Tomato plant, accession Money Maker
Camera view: tilt-top (135 deg); turntable rotation: 90 degrees
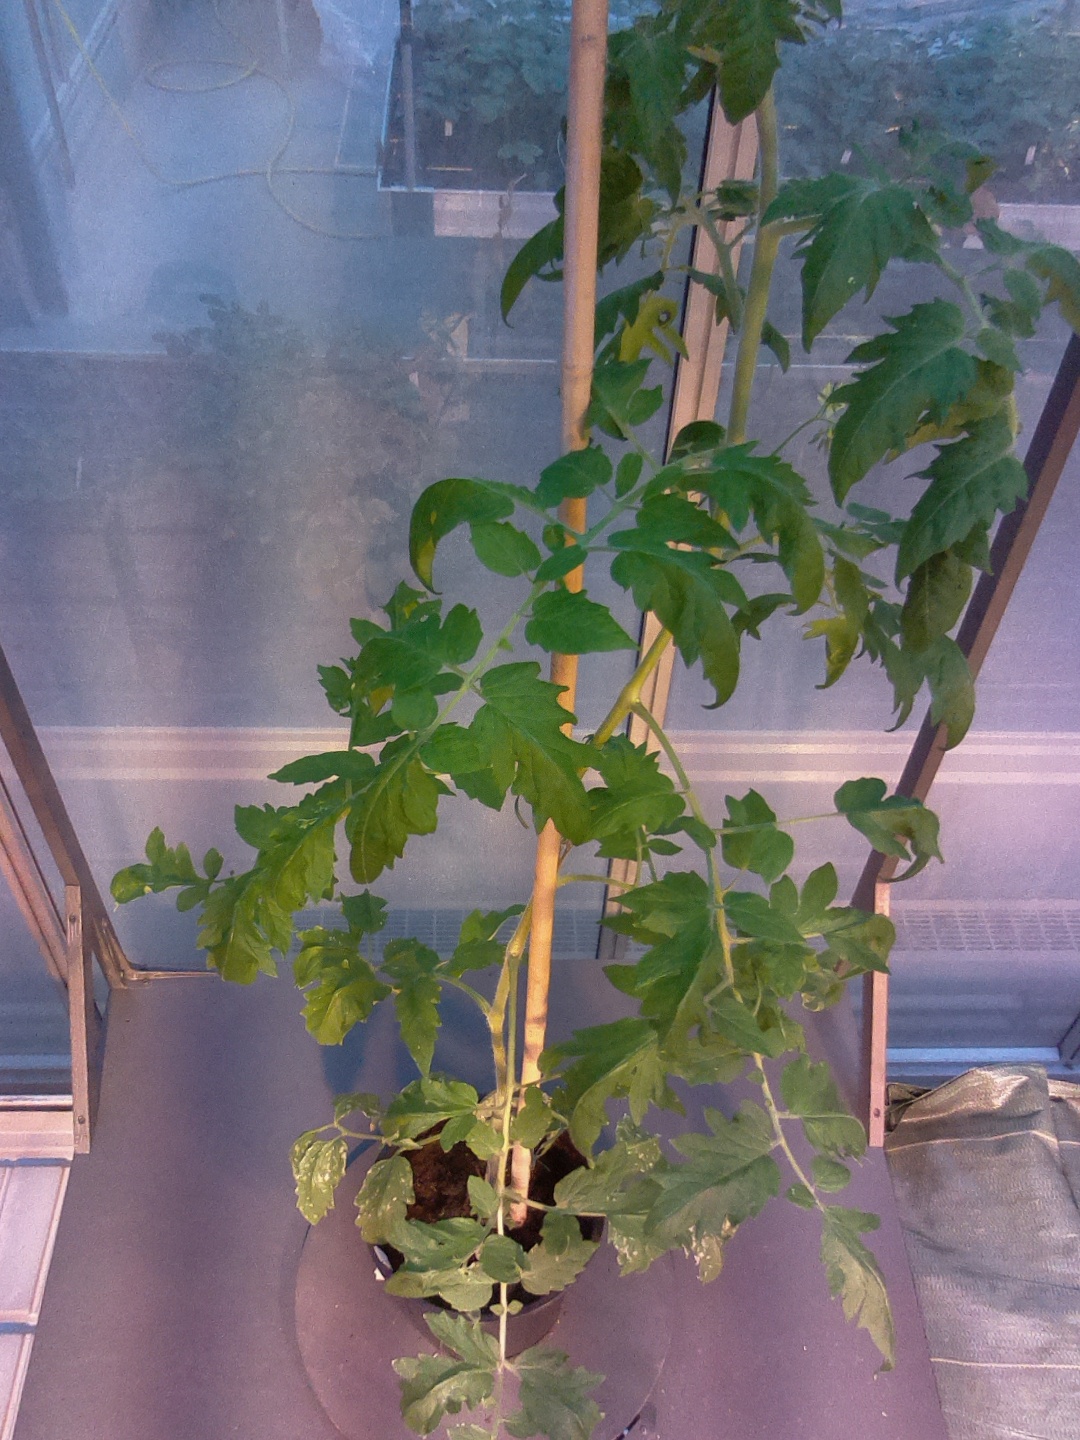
BBCH growth stage 66: Full flowering, 60%-70% of flowers open, more petals falling